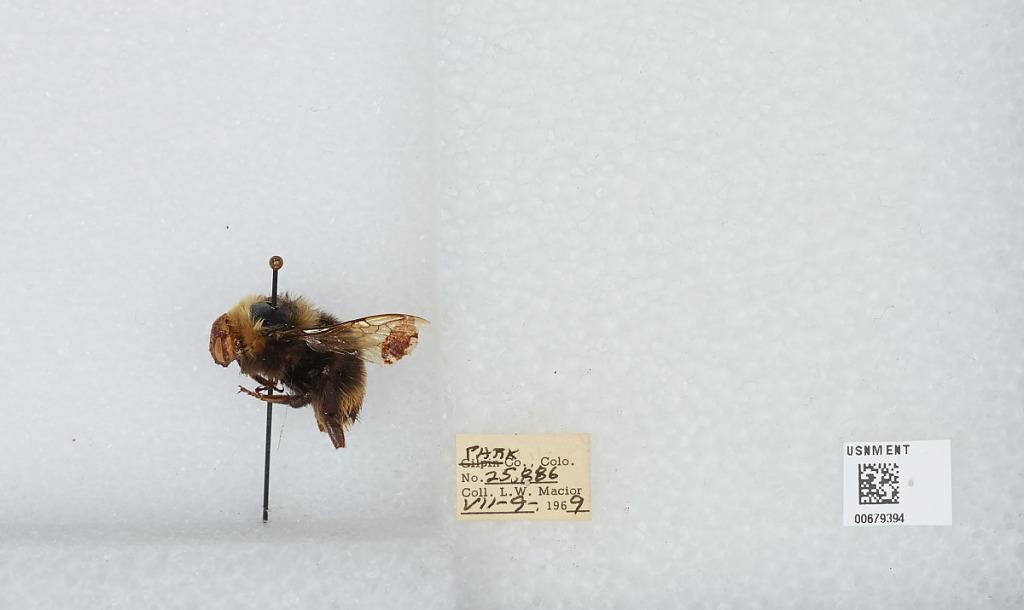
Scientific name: Bombus (Bombus) occidentalis Greene
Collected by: L. Macior
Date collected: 1969-7-9
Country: United States
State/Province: Colorado
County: Park
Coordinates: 39.12, -105.72